Norse settlements in Greenland

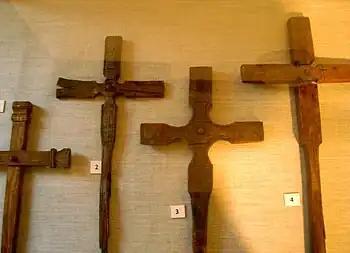
Wooden crosses as grave goods (found in Herjolfsnes)

Although according to tradition Erik the Red was not a Christian, the colony was soon Christianized. However, the Íslendingabók and the Grœnlendinga saga (Saga of the Greenlanders) unanimously report that at the first settlement Herjólfr (Herjolf), a companion of Erik, had a Christian from the Hebrides on board. According to the Saga of the Greenlanders, Erik's son Leifr (Leif Eriksson) brought Christianity to Greenland around 1000. The Óláfs saga Tryggvasonar ("Story of Olaf Tryggvason") reports the same thing in the Heimskringla. According to this report, he already had a priest with him. The Grœnlendinga saga did not mention him, but the fact that the wife of Erik the Red Þórhildr (Thorhild, after the baptism Þjóðhildr - Thjodhild) had a small church built some distance from the court makes the very early presence of a priest appear credible. Apart from a few small amulets, there is no archaeological evidence of the practice of pagan rituals. Christian churches and chapels have been excavated on numerous farms, including the Church of Brattahlíð, to which the Grœnlendinga saga's account of the little church of Thjodhild fits exactly. These churches were built by the respective landlord, and he was therefore – initially – also entitled to the taxes payable by the parish. Until the 11th century, Greenland was under the Archdiocese of Bremen. The Grœnlendinga saga reports that in 1118 the colony sent Einarr Sokkason to Norway to persuade King Sigurðr Jórsalafari (Sigurd the Jerusalem Rider) to assign Greenland its own bishop. The first Greenlandic bishop was Arnaldr from 1126, whose presumed remains were unearthed under the floor of the church of Garðar (other assumptions go to Bishop Jón Smyrill, died 1209). Several other bishops followed, for whose support significant benefices were set up. Around 1350 the church owned the largest farm and around two thirds of the best pasture land.